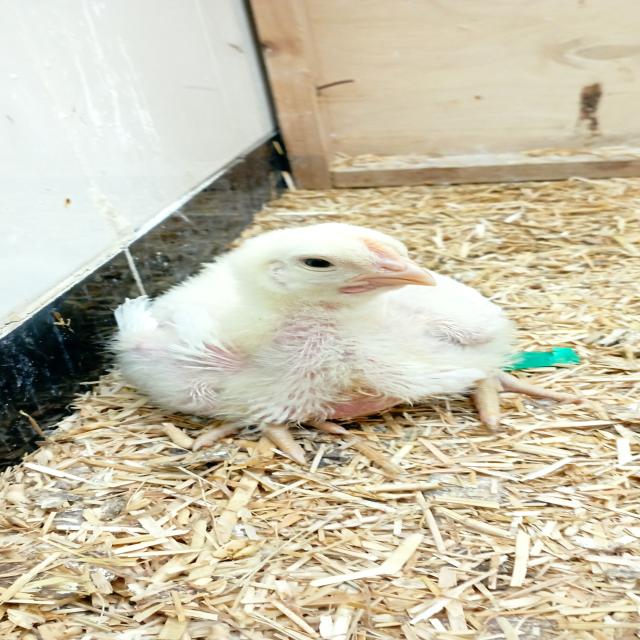
Weight: 650 g